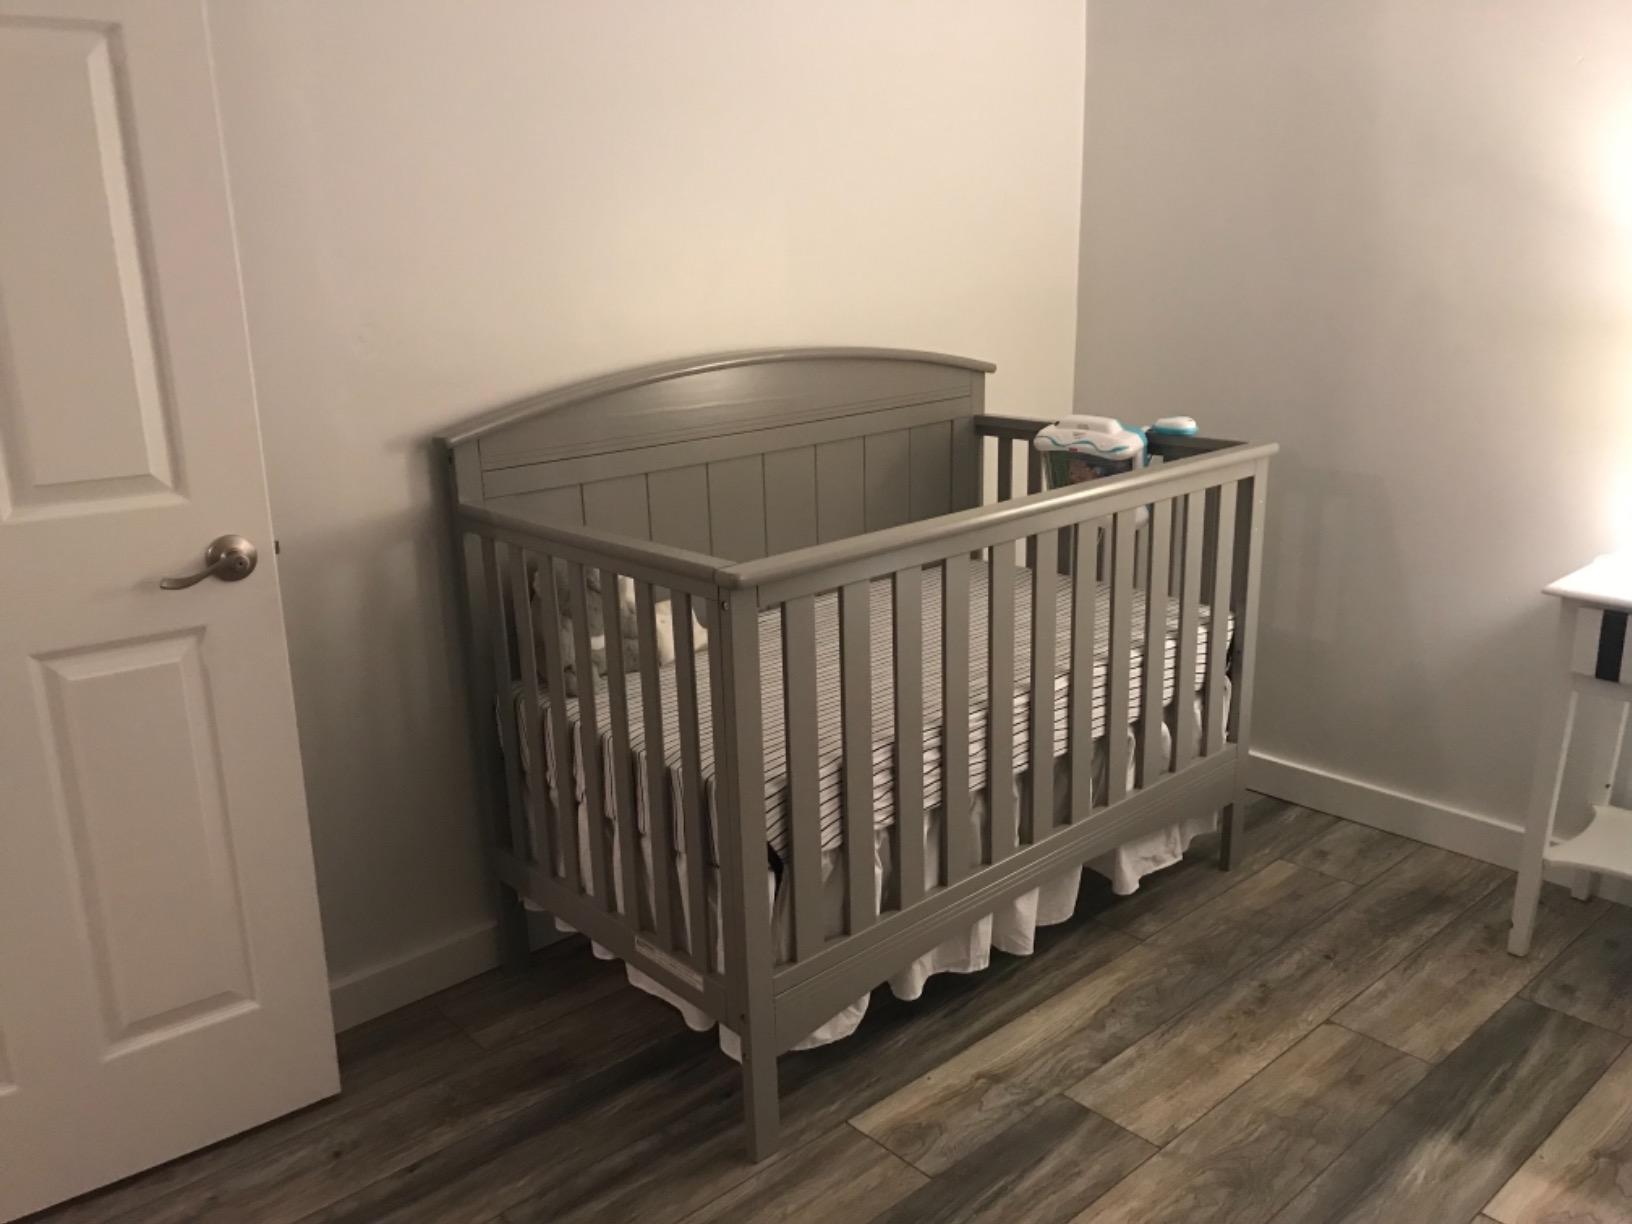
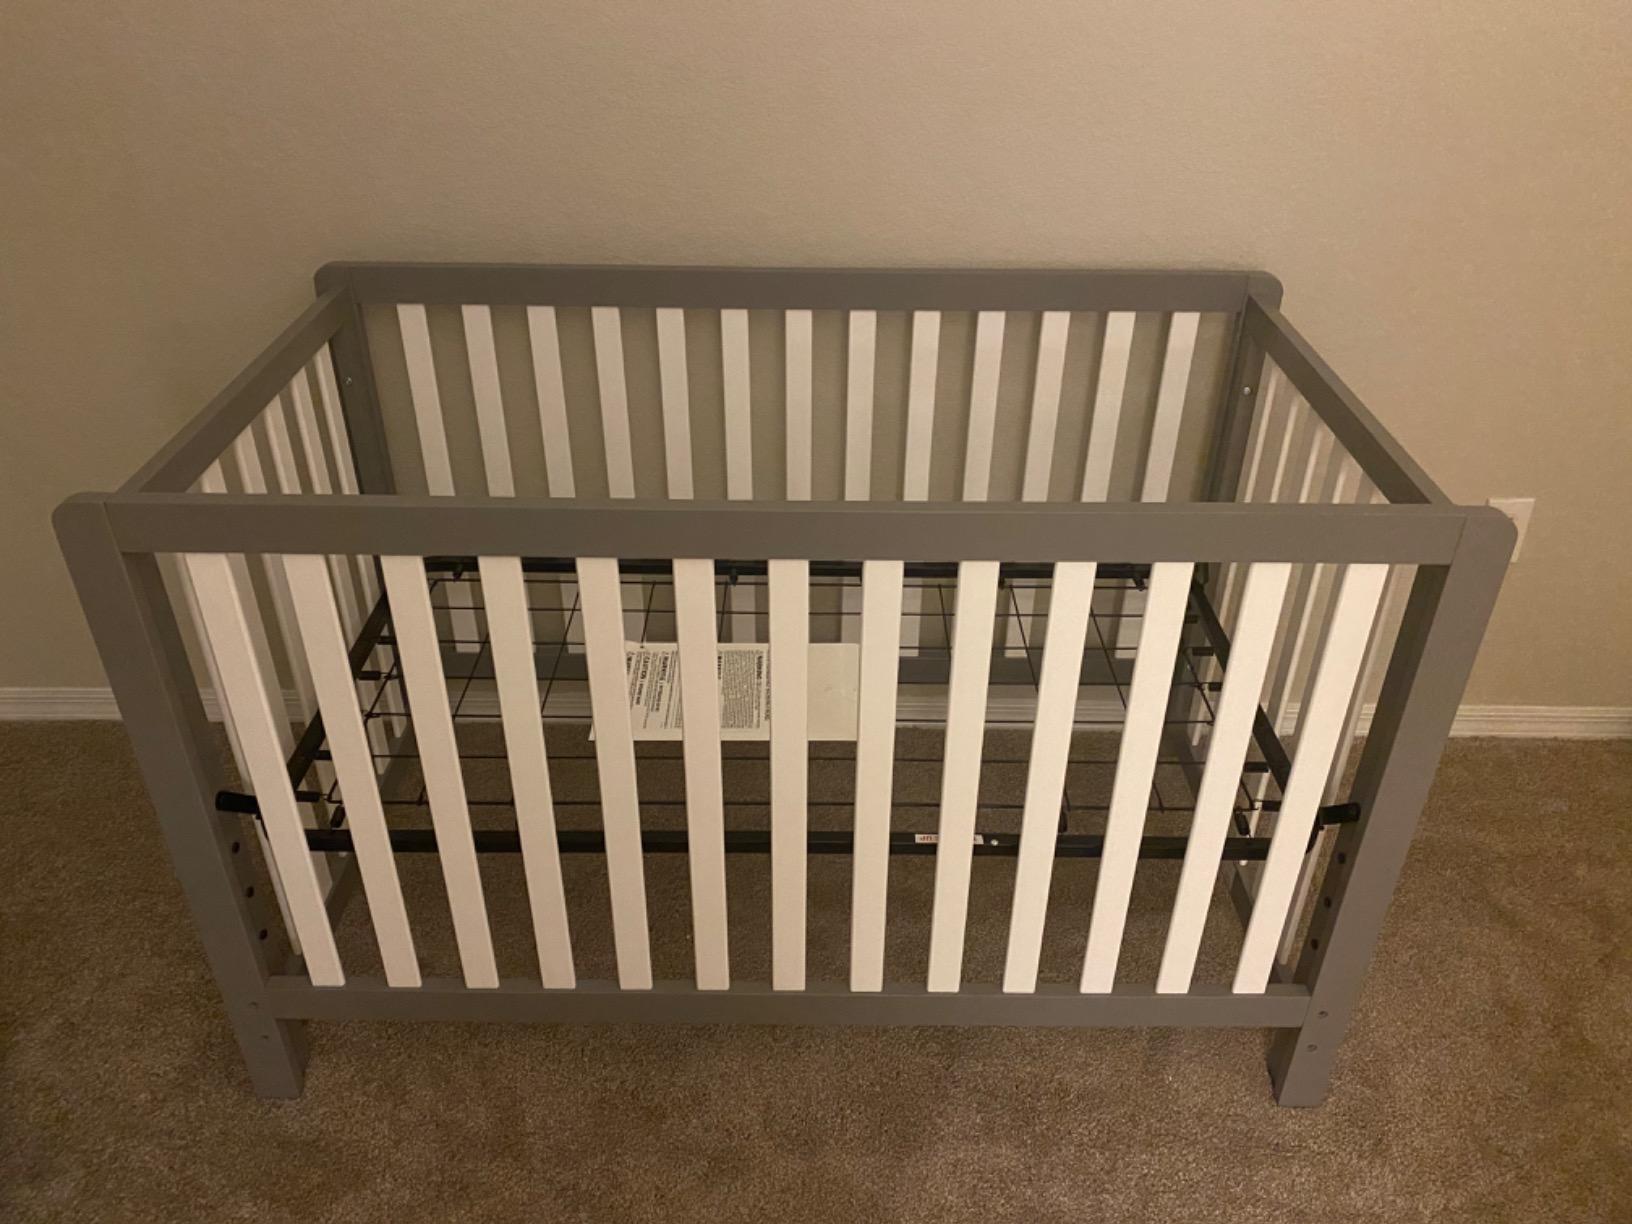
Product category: products_crib
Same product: no